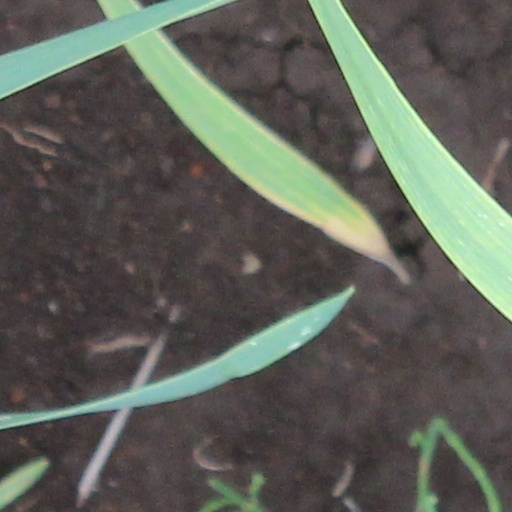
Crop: wheat